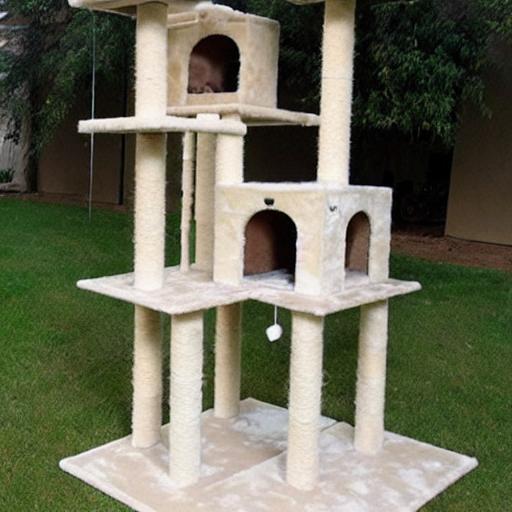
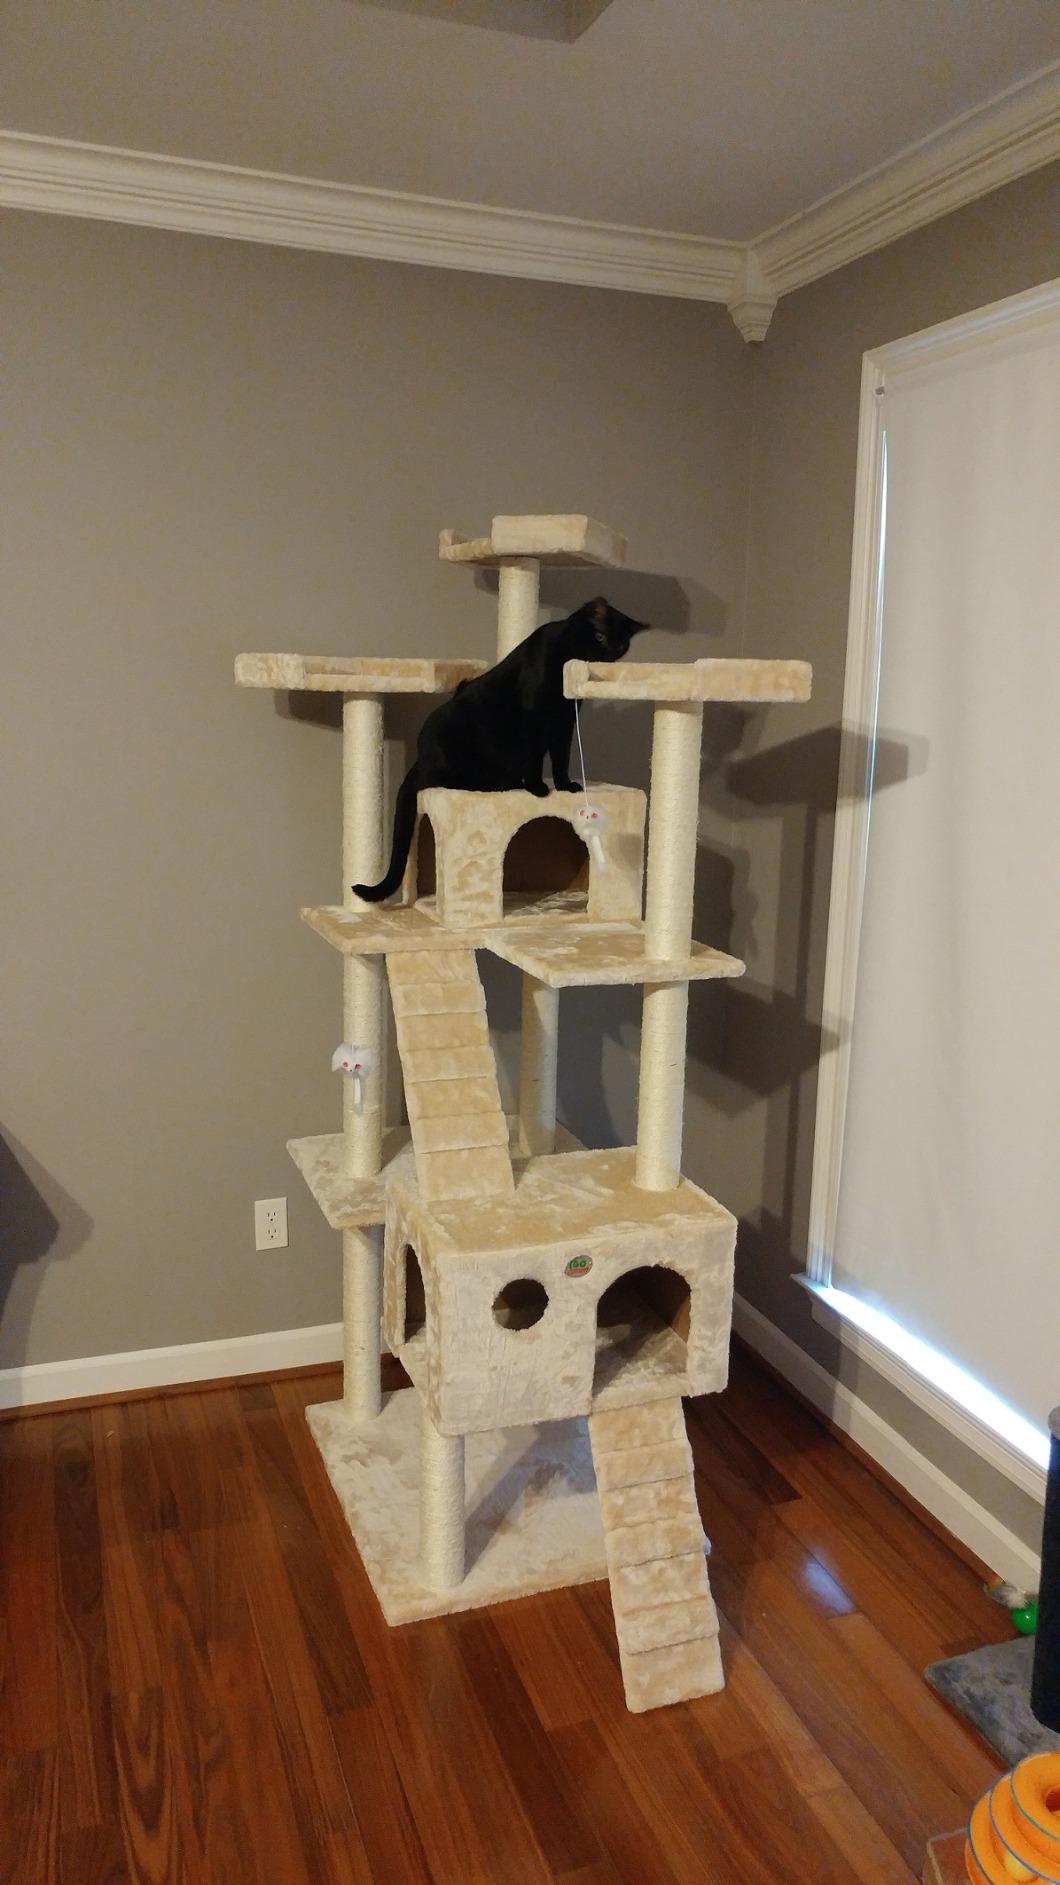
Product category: items_cat tree
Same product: no